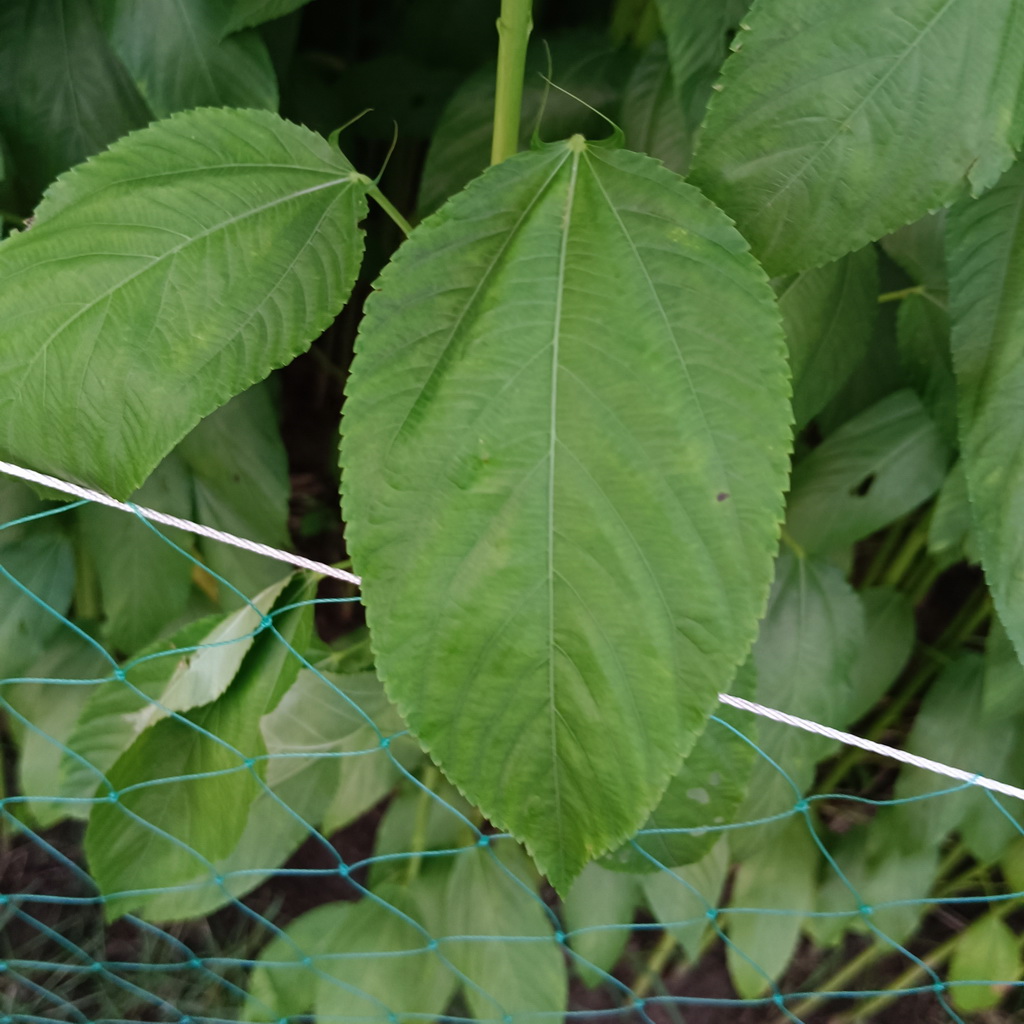
Label: Fresh